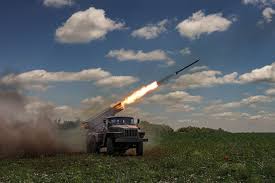
Label: Tornado